5th Avenue Theatre

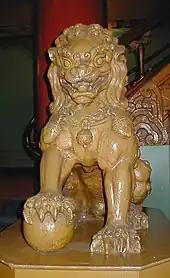
Male Imperial guardian lion

Located in the Skinner Building, a historic office block ranging from five to eight stories with retail shops on the ground level, the theatre is surrounded on three sides, with its entry facing its namesake avenue. In addition to an auditorium with an original seating capacity of 3,000, the theatre contains a grand entry hall, and a mezzanine that once featured a tea room in addition to a waiting room and women's lounge.